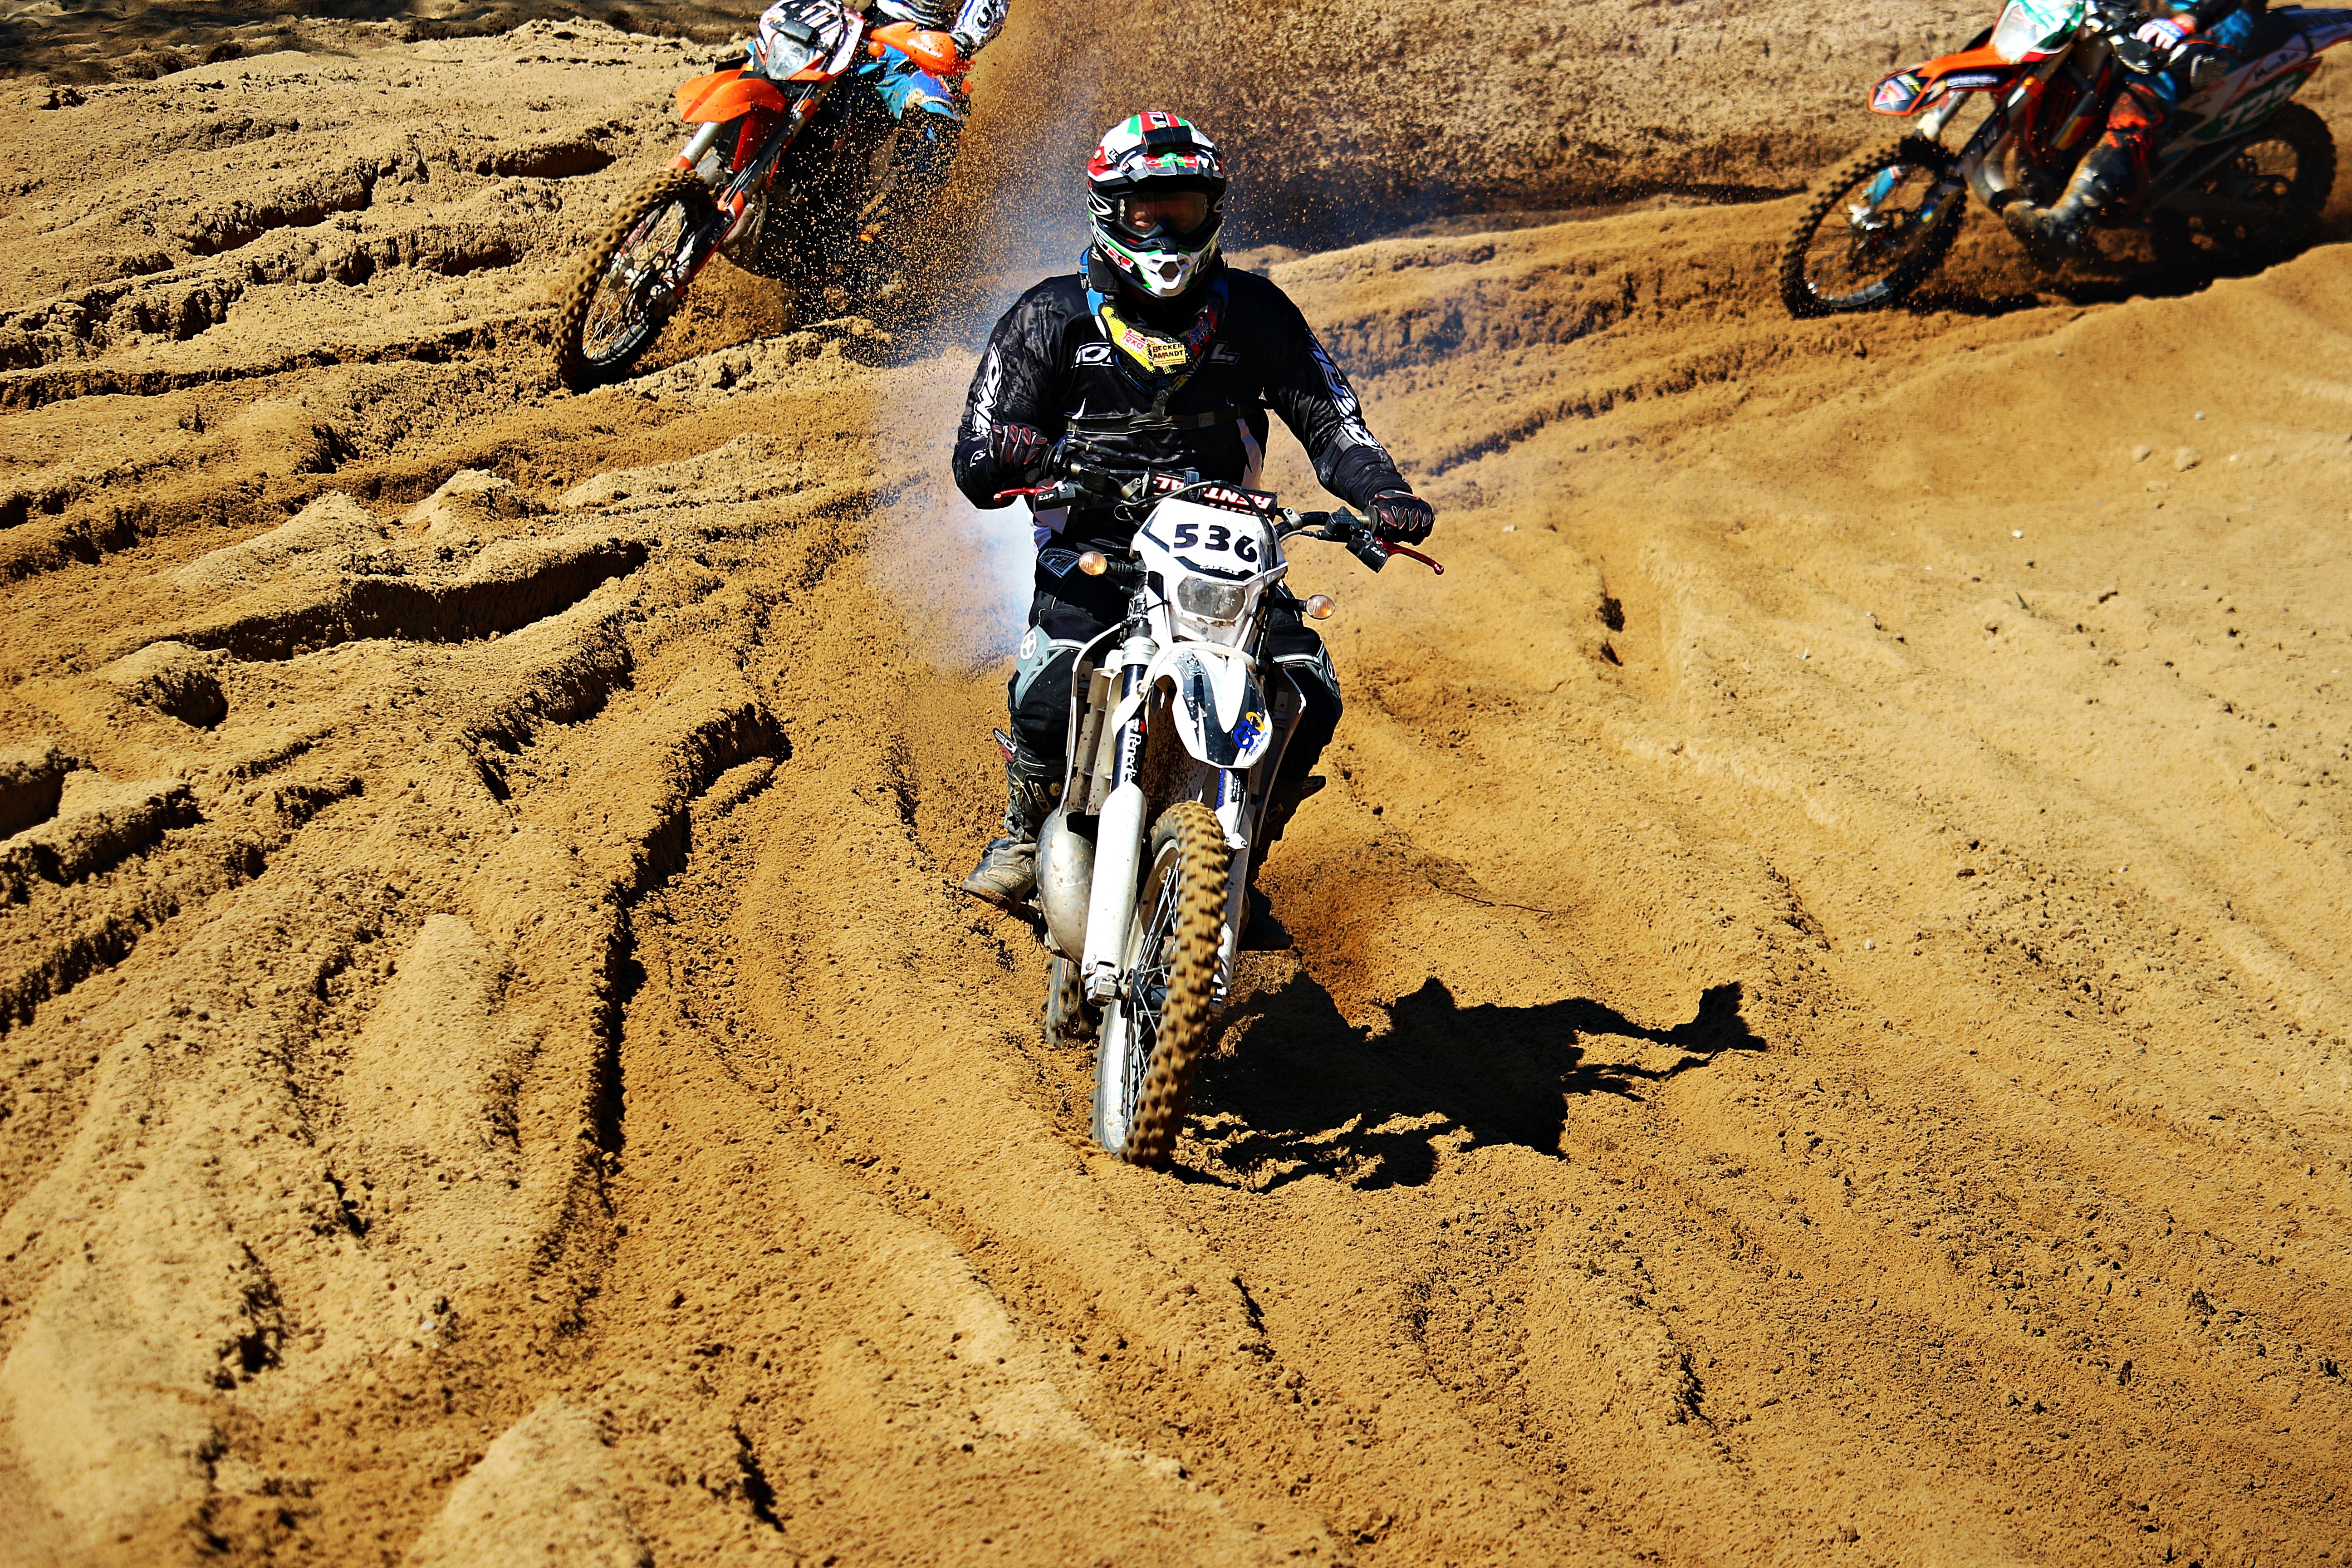
sand, motorcycle, motocross, soil, cross, extreme sport, race, sports, racing, motorsport, enduro, freestyle motocross, motocross ride, motorcycle sport, motorcycle racing, off roading, endurocross